Orlando Bravo

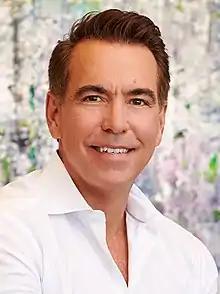
Bravo in 2021

Orlando Bravo (born 1970) is a Puerto Rican billionaire businessman. He is the co-founder and managing partner of Thoma Bravo, a private equity investment firm that specializes in enterprise software and technology-enabled services sectors. The 2019 "Forbes" 400 listed Bravo as the first Puerto Rican-born billionaire, debuting at No. 287. As of September 2024, his net worth is estimated at US$9.8 billion.